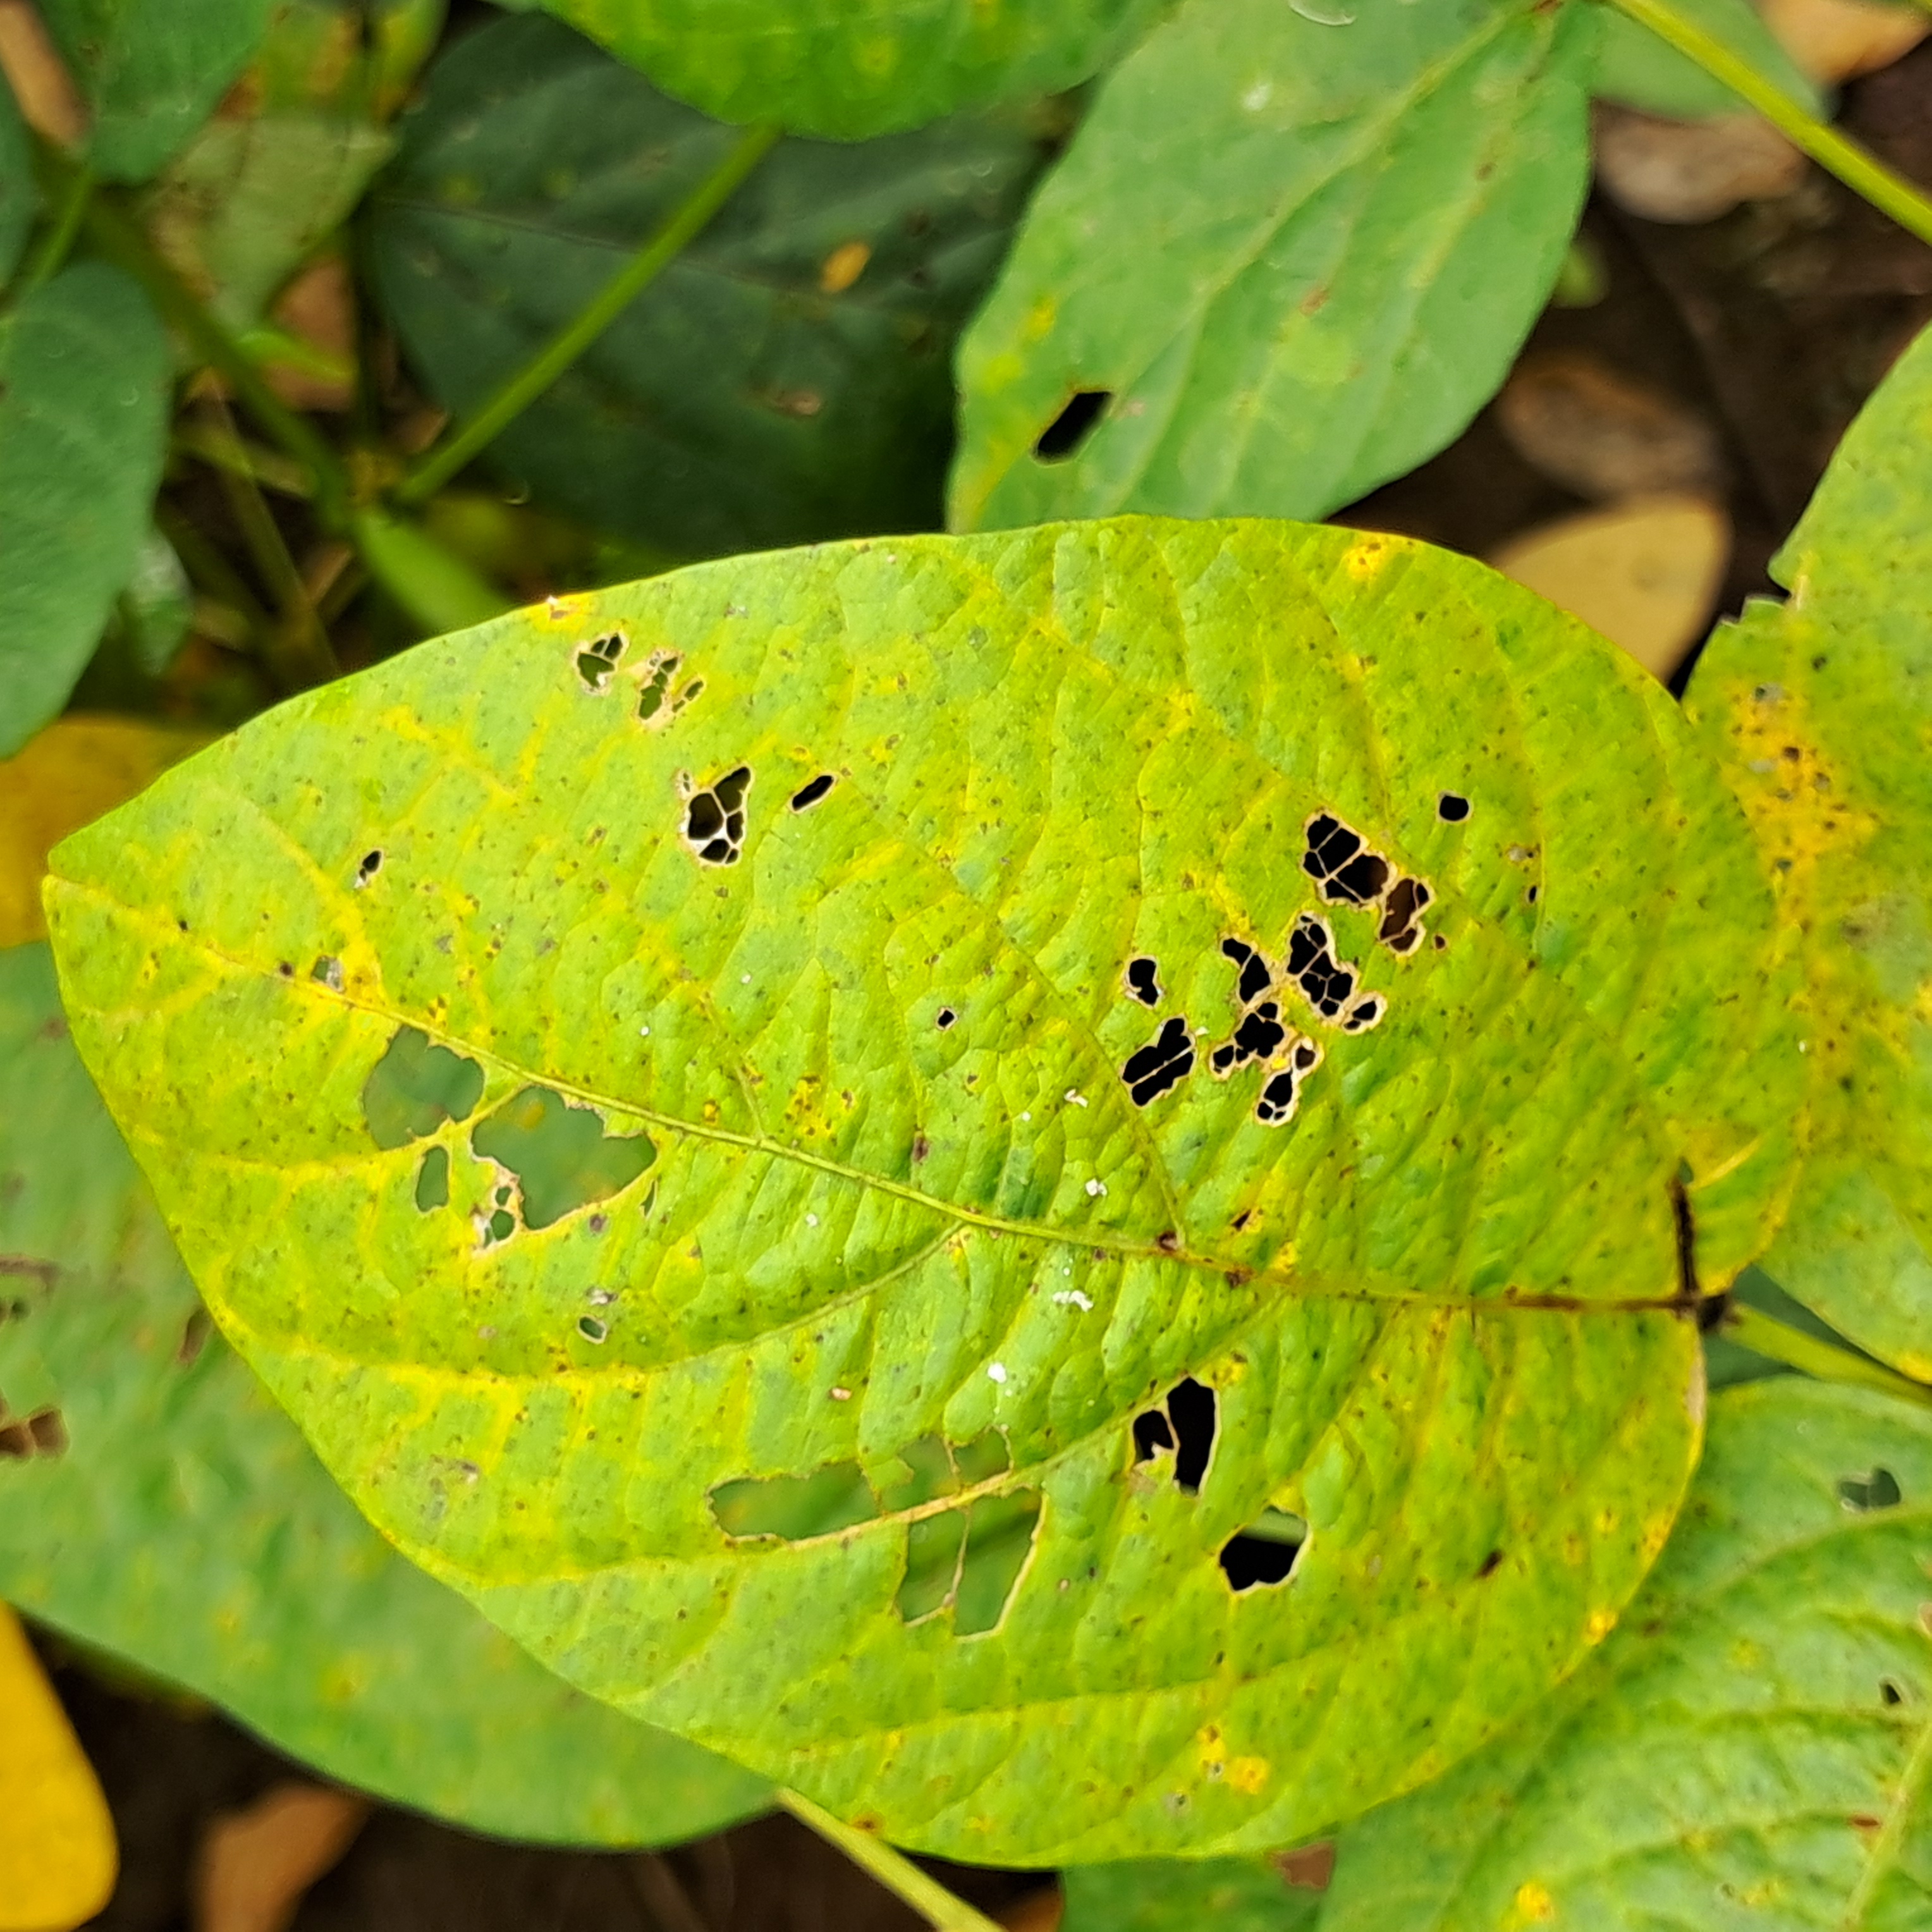
Label: Caterpillar_Semilooper_Pest